De Verraders

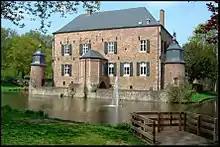
In season one and two, the show takes place at and around Castle Erenstein in Kerkrade, the Netherlands.

In December 2021 and January 2022, Art Rooijakkers presented a season of "De Verraders" which aired on Videoland. This season of the show was filmed at "De Havixhorst" in De Schiphorst, Meppel, Netherlands.